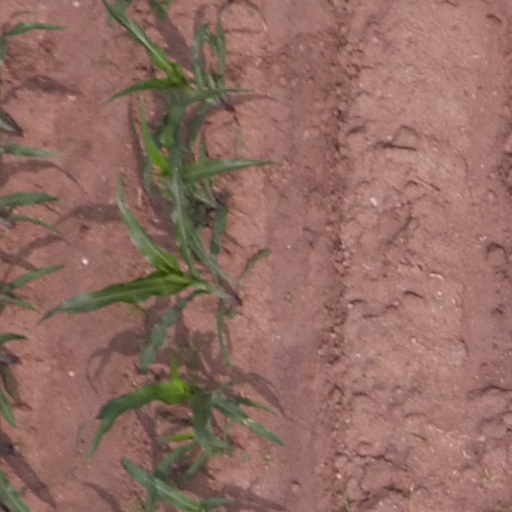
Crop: maize; corn